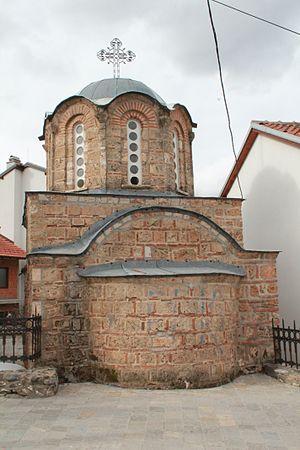
Prizren en albanais et Prizren en serbe latin est une ville et une commune du Kosovo. Elles font partie du district de Prizren. En 1991, la commune/municipalité comptait 175 413 habitants, dont une majorité relative d'Albanais. En 2009, la population de la commune/municipalité était estimée par l'OSCE à 240 000 habitants. Selon le recensement kosovar de 2011, la commune compte 178 112 habitants.
L'église Saint-Nicolas de Prizren, également connue sous le nom d'église de Tutić, est une église orthodoxe serbe située à Prizren/Prizren, au Kosovo. Elle a été fondée en 1331-1332 par Dragoslav Tutić, dont le nom monastique était Nicolas, et par sa femme Bela ; elle devint plus tard une possession du monastère de Visoki Dečani. Depuis 1990, elle est inscrite sur la liste des monuments culturels d'importance exceptionnelle de la République de Serbie. Au moment des troubles de 2004 au Kosovo, l'église a été vandalisée. À partir de 2005, avec l'aide financière de l'Union européenne, des travaux ont été entrepris pour rendre à l'église son état originel.
Cet article propose une liste des monuments culturels du Kosovo. Elle intègre des monuments inscrits dans les registres de l'Institut pour la protection du patrimoine de la République de Serbie et sur la liste de l'Académie serbe des sciences et des arts, en tant que le Kosovo est encore considéré comme une province autonome par la Serbie et une partie de la communauté internationale ; parallèlement le Kosovo, qui a proclamé son indépendance en 2008, a établi une liste provisoire de monuments culturels.